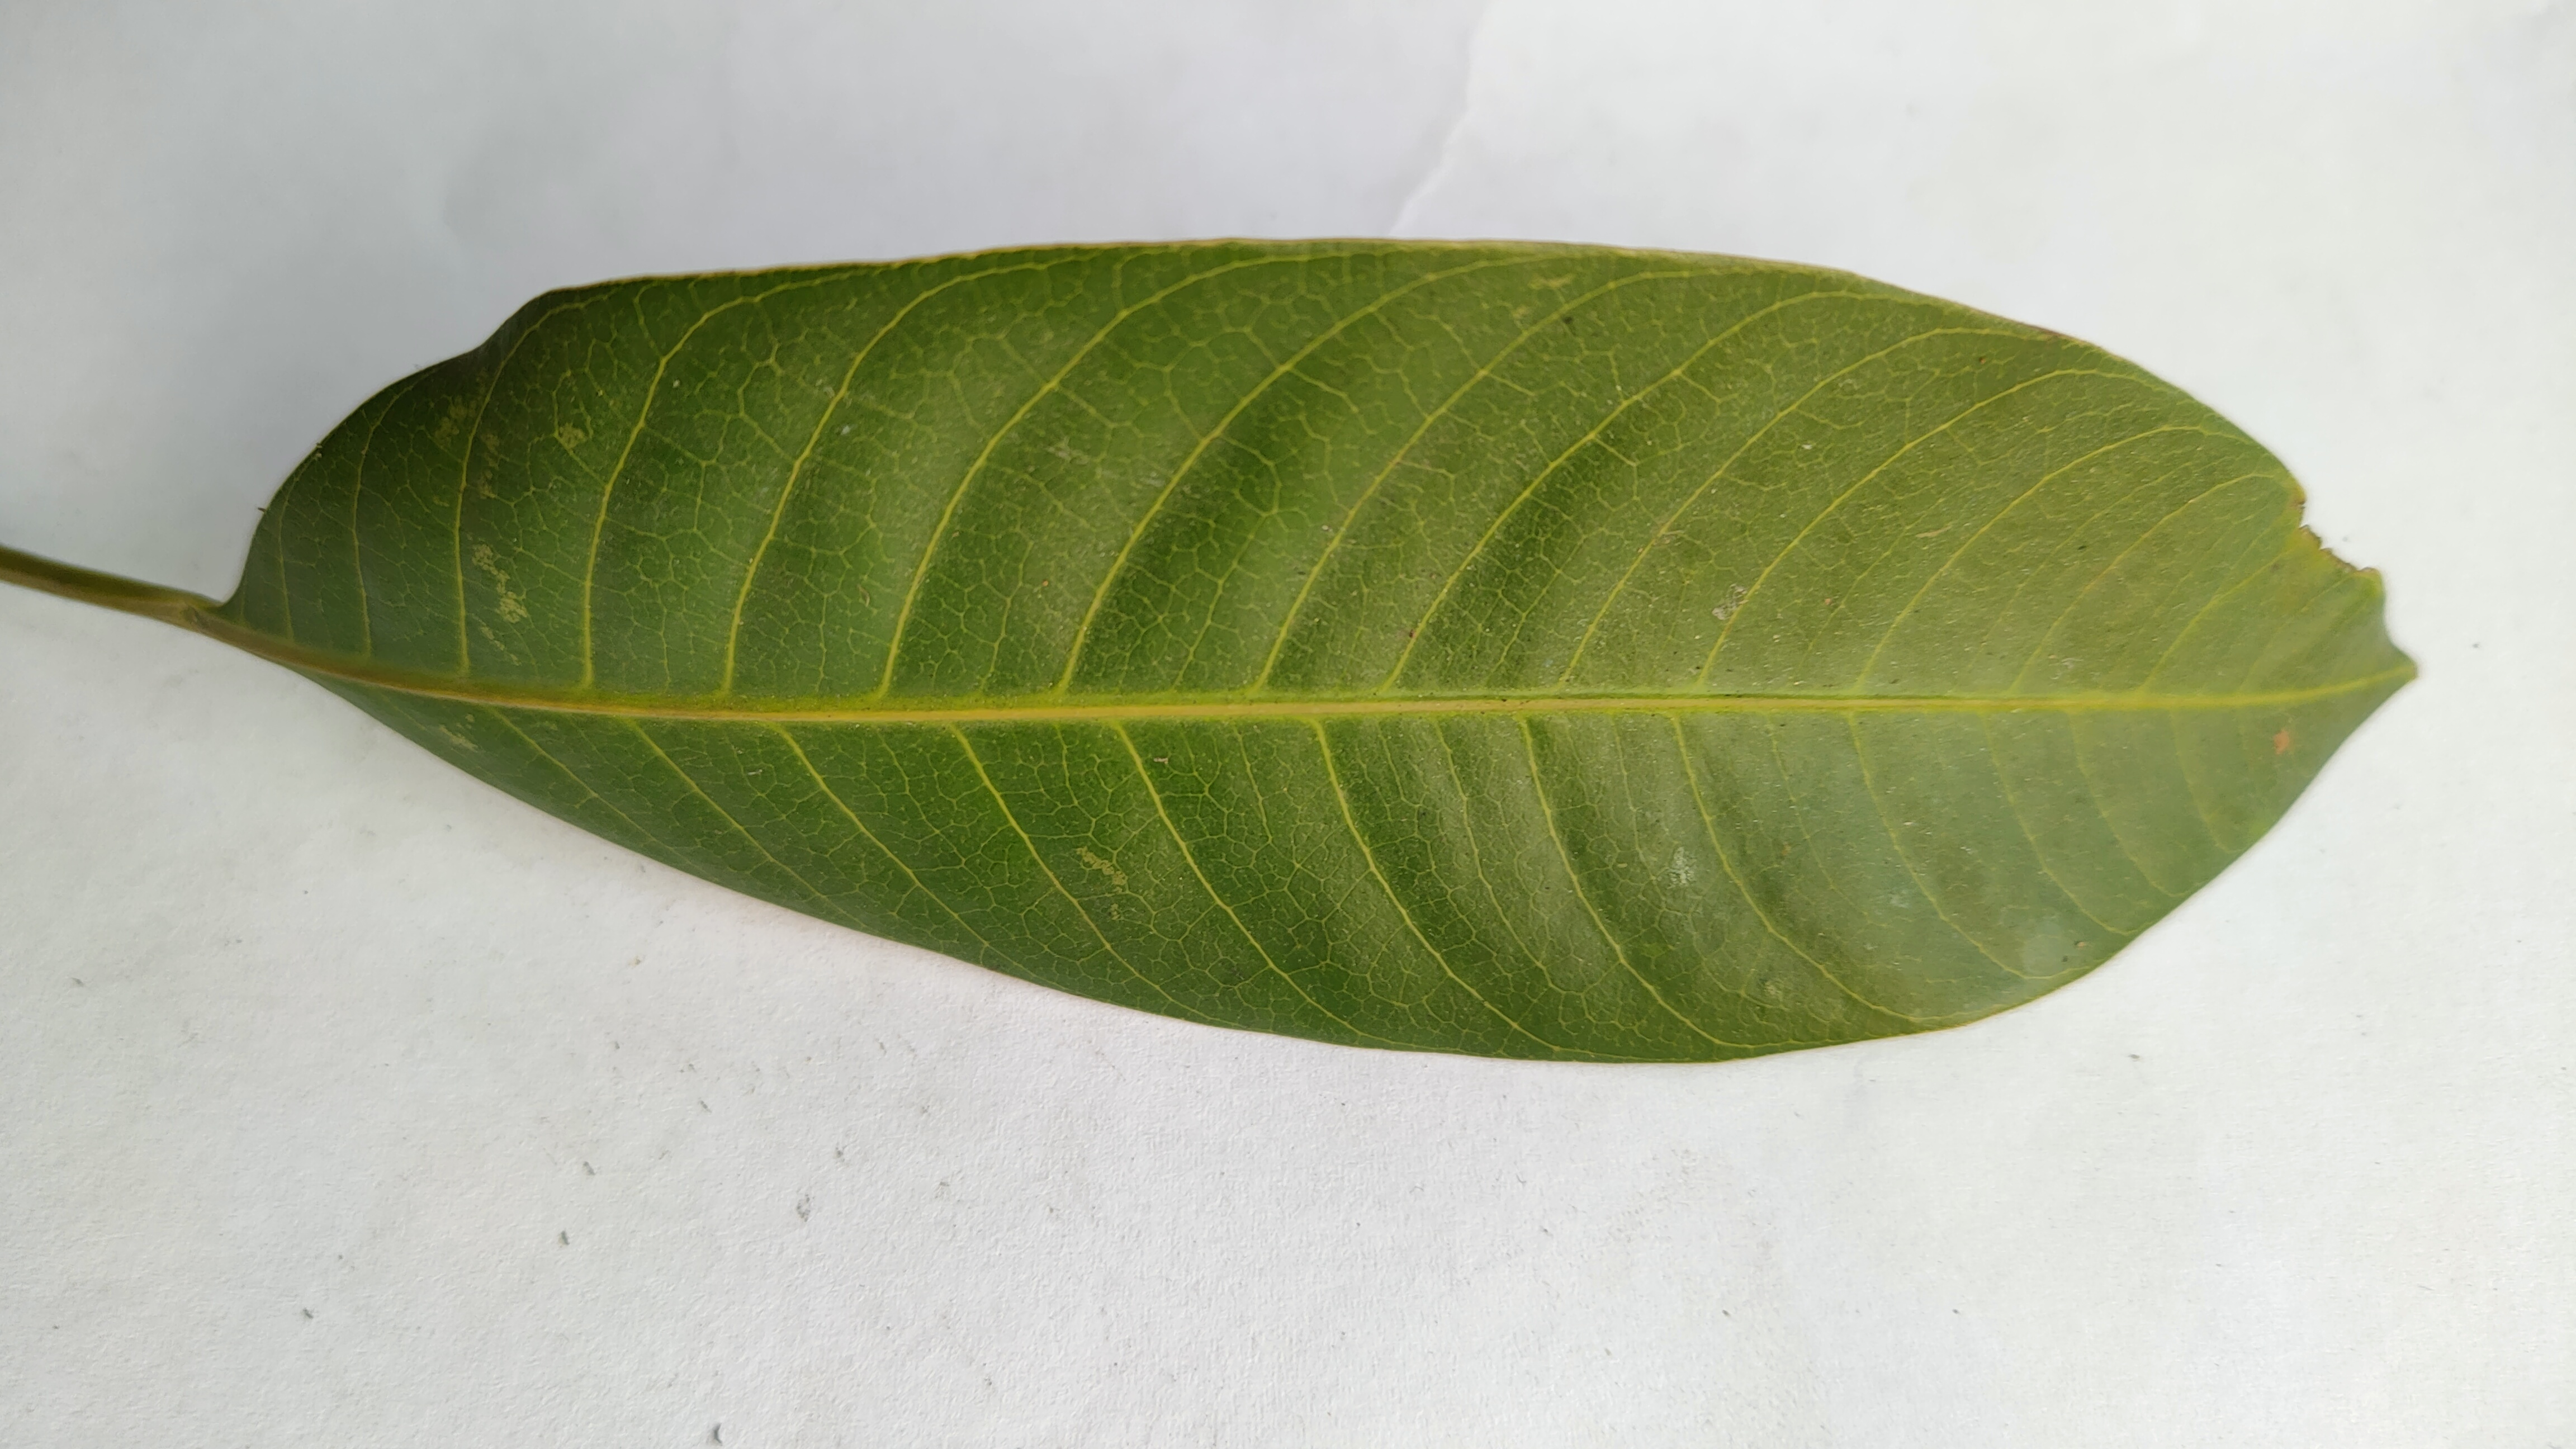
Leaf variety: Mango